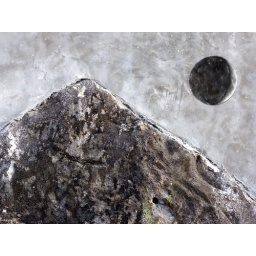
stone wall in Wakayama, Japan.